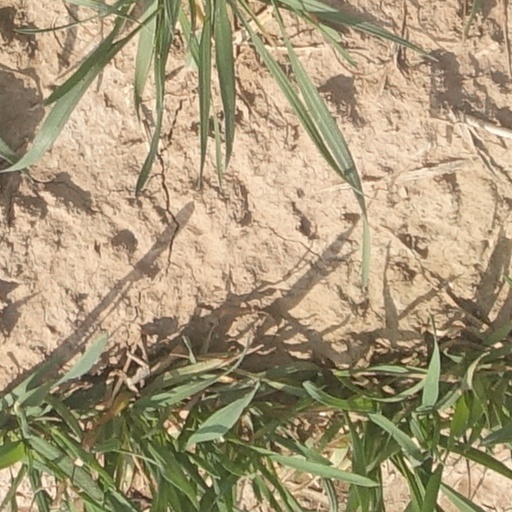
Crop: wheat